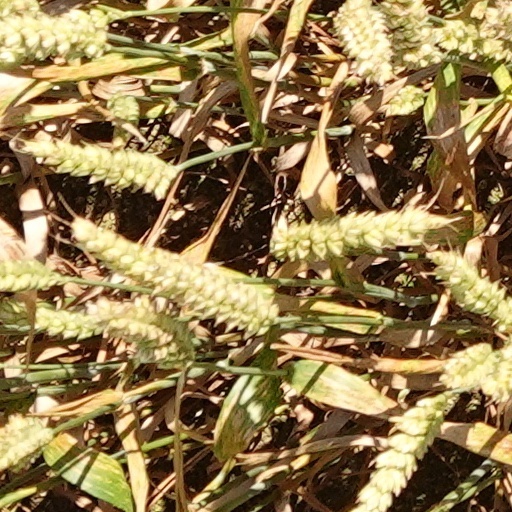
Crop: wheat